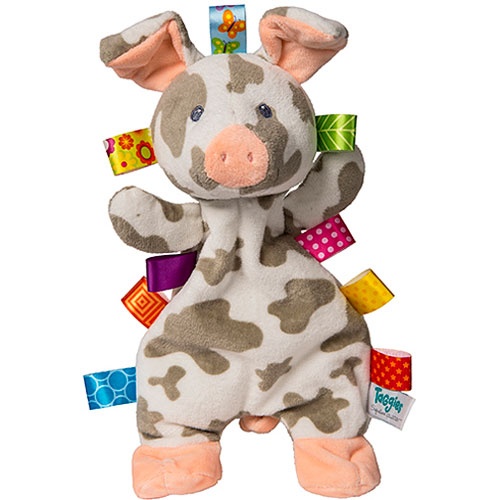
Taggies Patches Pig Lovey-12"
Brand: Mary Meyer Stuffed Toys
Patches Pig is the latest barnyard friend to join Taggies. This gender neutral character shows off it's colorful Taggies ribbons beautifully. Remember, farm friends always make popular baby gifts. 12" tall. Stuffed head and a body with just enough beans makes this lovey easy to grab and hard to put down. Exclusive spotted fabric. Embroidered eyes and lots of Taggies ribbons. Beans in body. Labeled machine wash, air dry.
Category: Baby & Toddler > Baby Toys & Activity Equipment > Baby Soothers